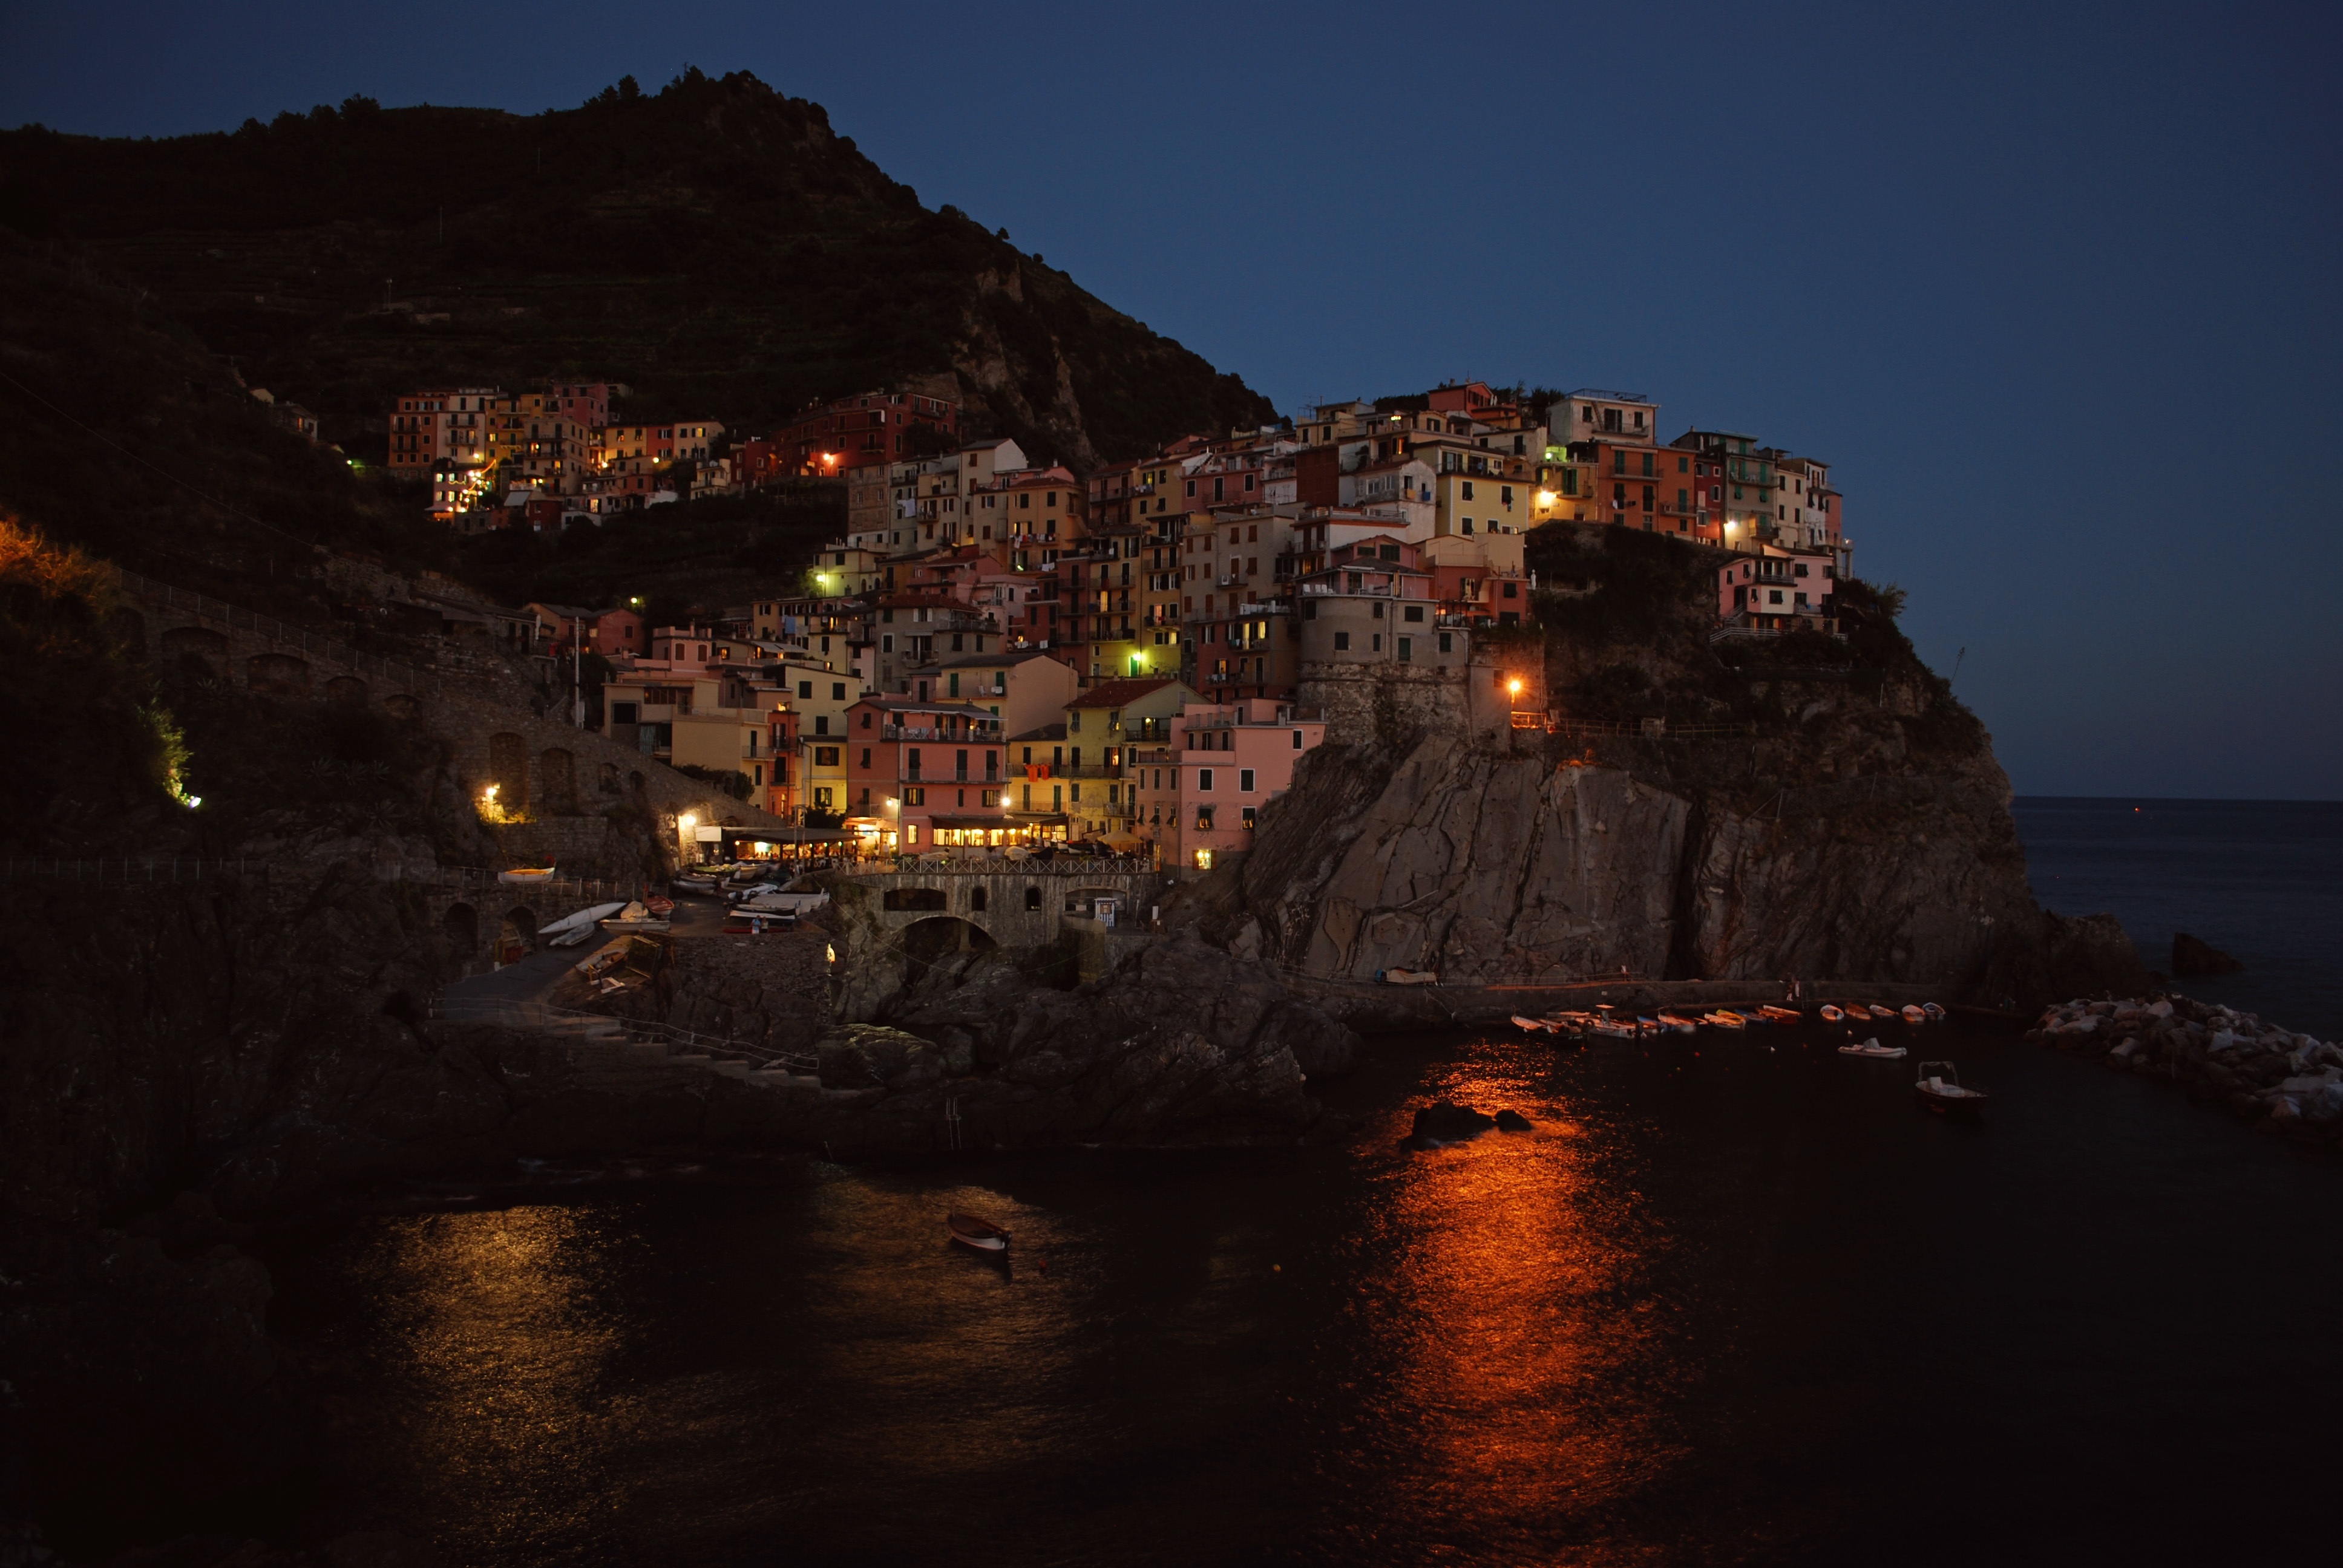
landscape, sea, coast, water, nature, outdoor, sunset, night, town, dawn, urban, cityscape, travel, seaside, dusk, evening, twilight, reflection, seascape, bay, italy, darkness, tourism, terrain, lights, buildings, cinque terre, monarola